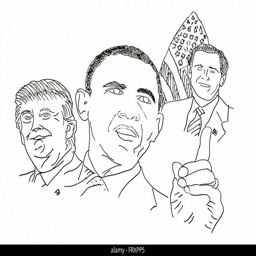
a hand drawing of politicians